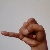
The image shows a hand gesture representing the letter 'J' in Indian Sign Language.